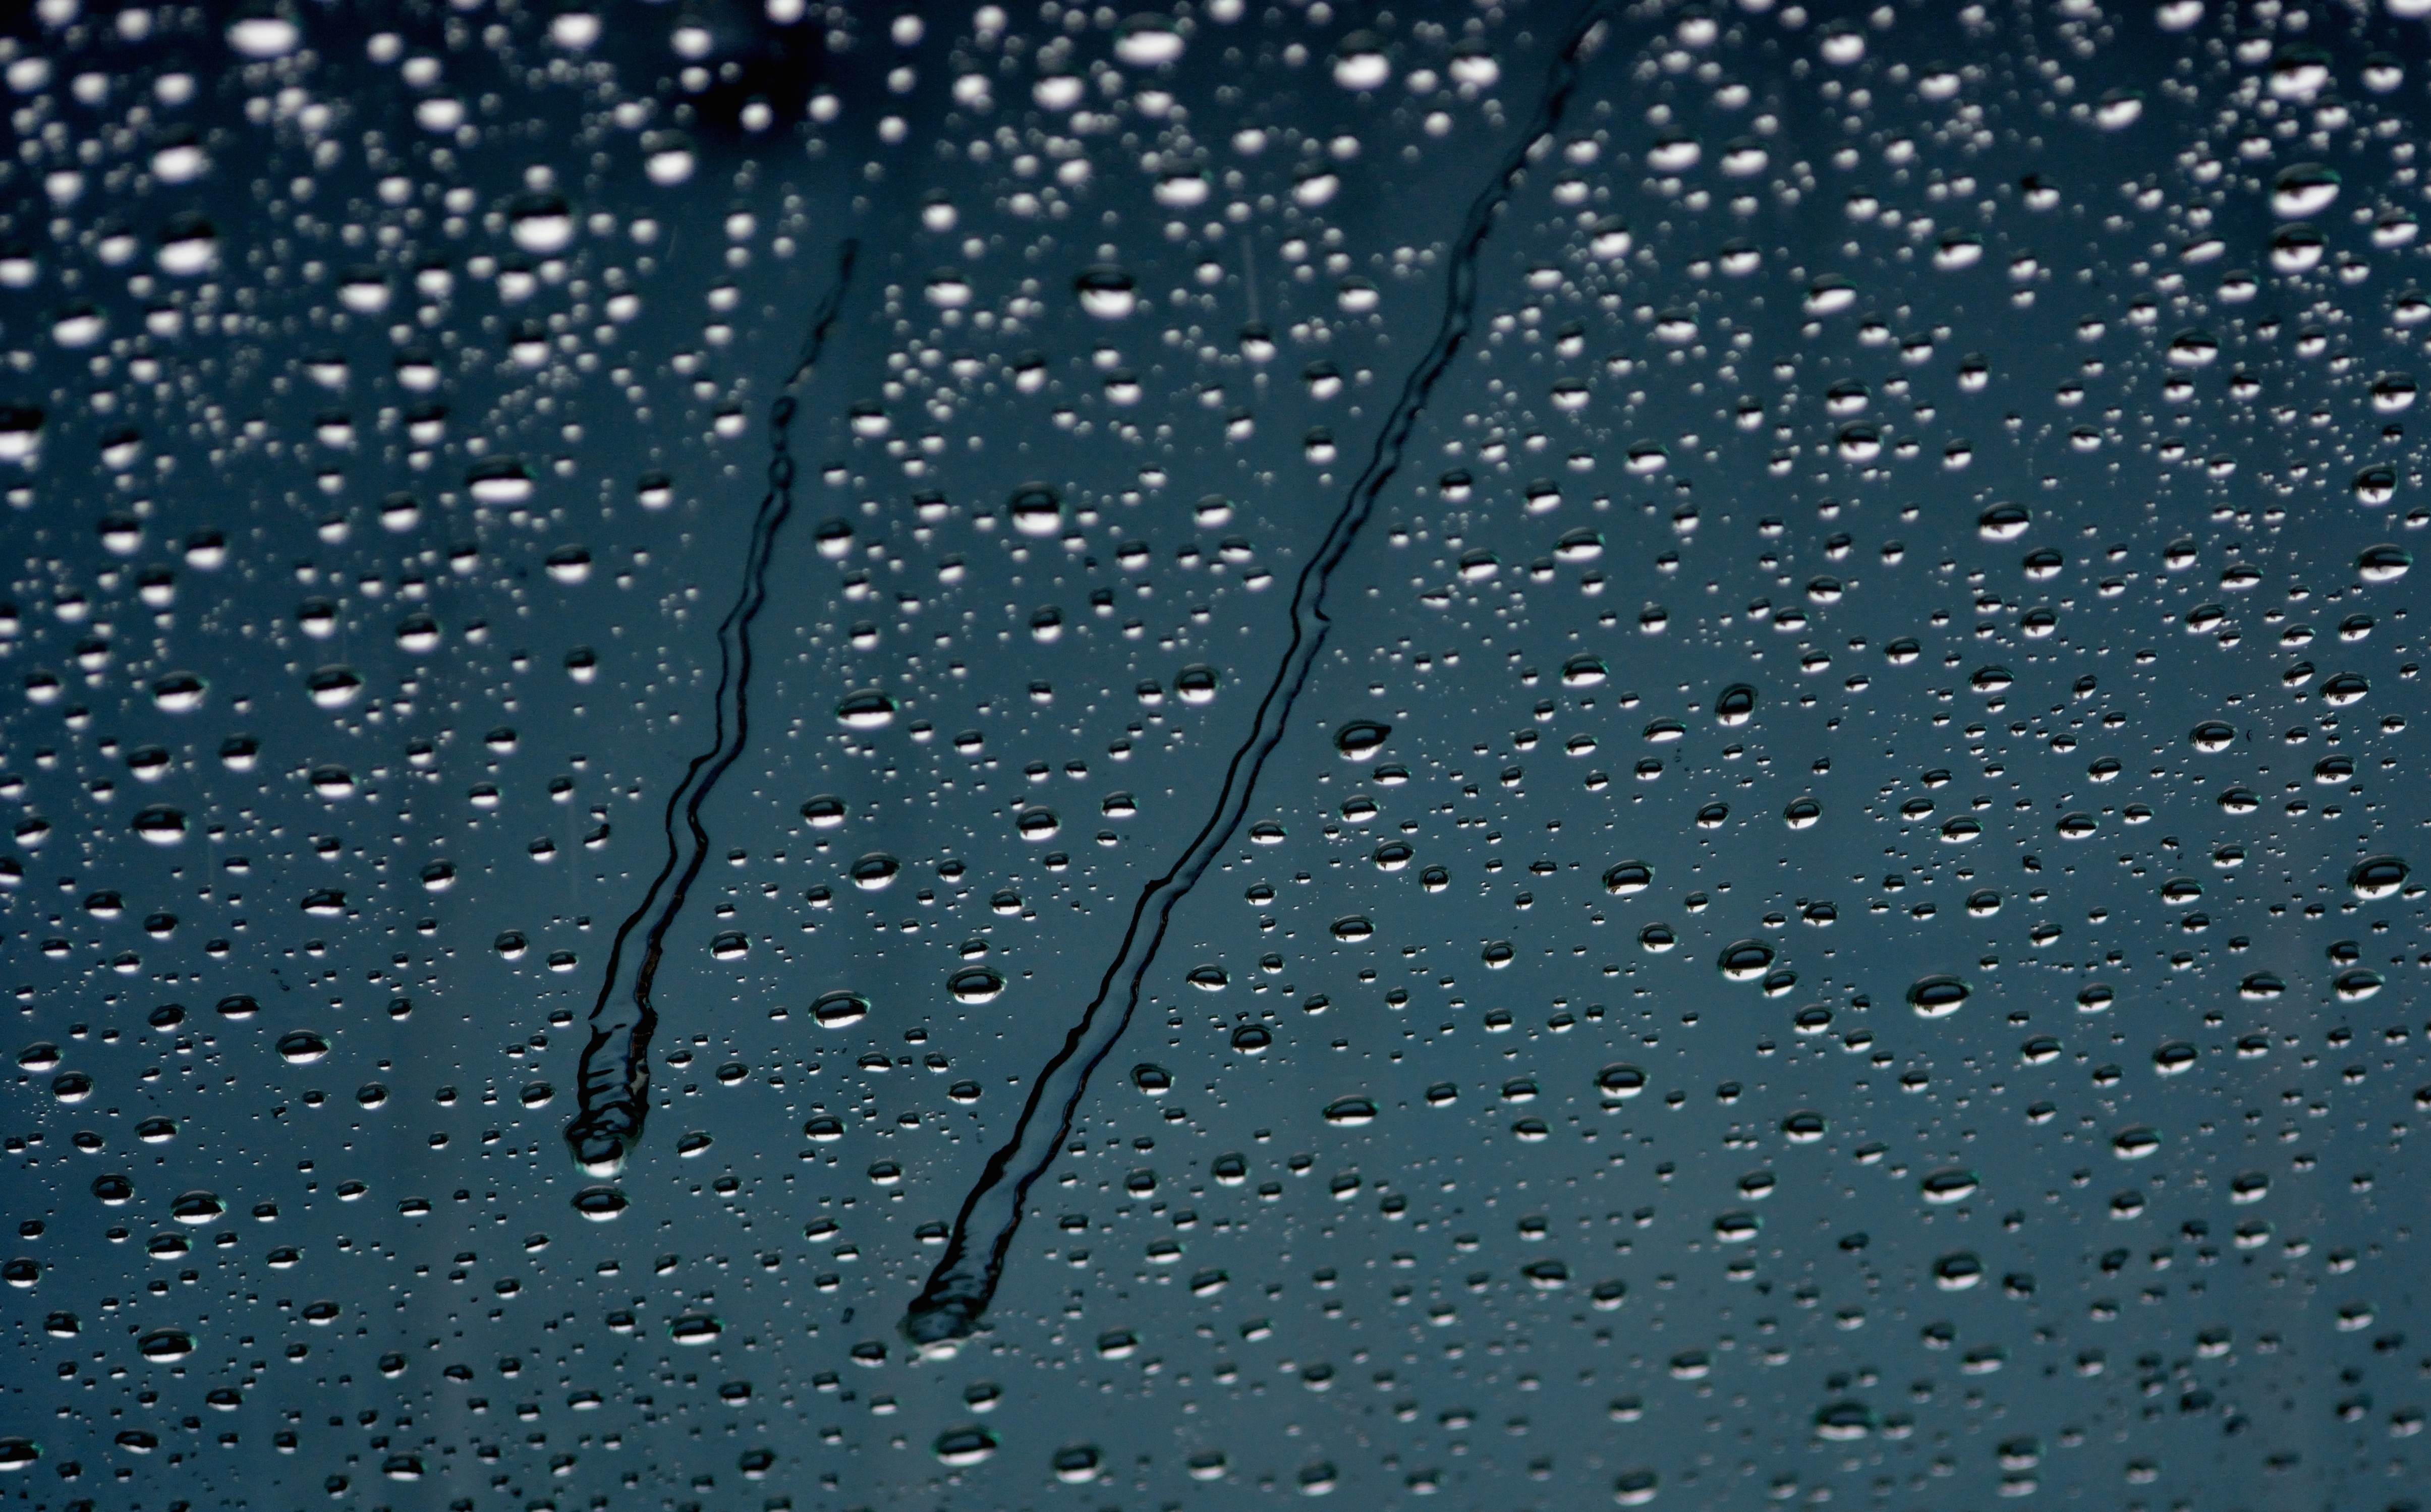
water, drop, black and white, rain, leaf, line, weather, monochrome, close up, freezing, macro photography